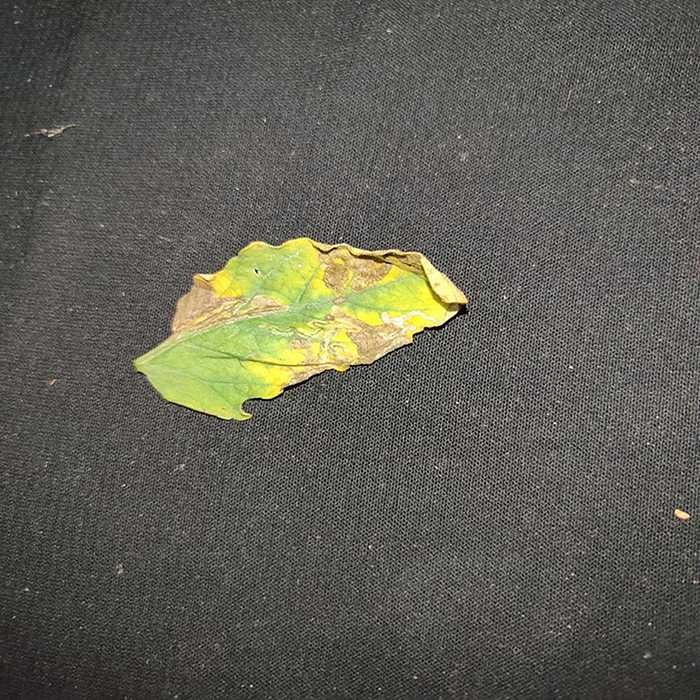
Plant: Tomato
Label: Tomato Bacterial spot